Spanish flu

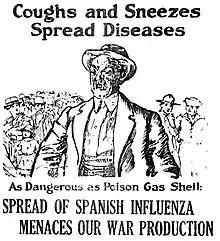
Poster with the slogan "Coughs and sneezes spread diseases"

Pandemic activity persisted into 1919 in many places, possibly attributable to climate, specifically in the Northern Hemisphere, where it was winter and thus the usual time for influenza activity. The pandemic nonetheless continued into 1919 largely independent of region and climate.